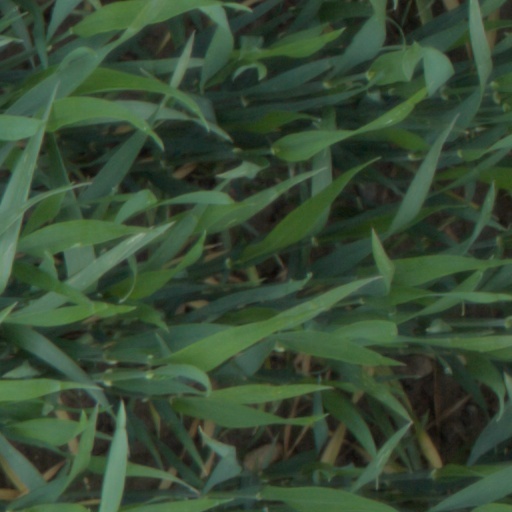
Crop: wheat